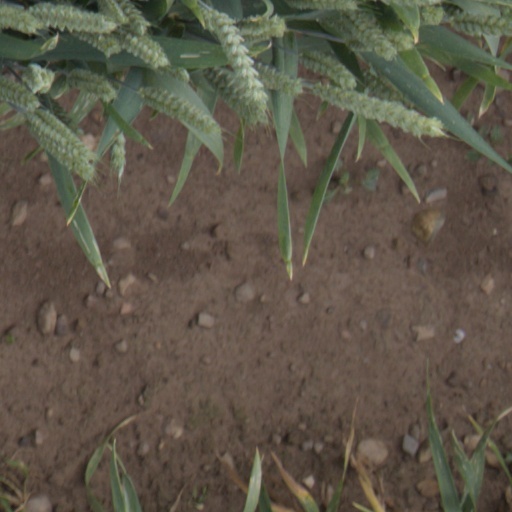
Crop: wheat